Jean-Jacques Rousseau

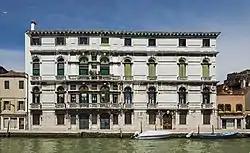
Palazzo Surian Bellotto belonging to Tommaso Querini at 968 Cannaregio Venice that served as the French Embassy during Rousseau's period as Secretary to the Ambassador

From 1743 to 1744, Rousseau had an honorable but ill-paying post as a secretary to the Comte de Montaigue, the French ambassador to Venice. This awoke in him a lifelong love for Italian music, particularly opera: